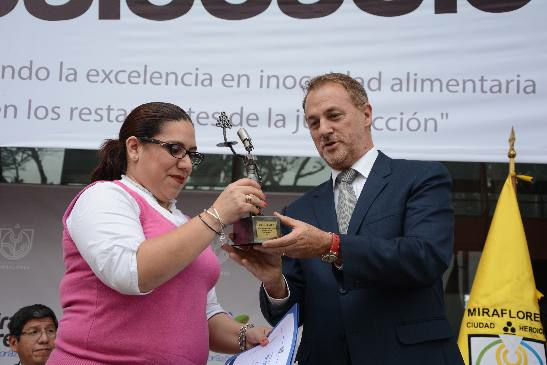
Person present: Yes